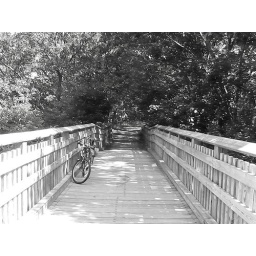
Parked mountain bikes on bike path in central Connecticut.